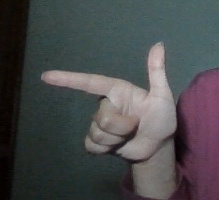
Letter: yaa